Brian Mast

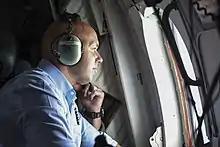
Mast participating in an overflight assessment with the Coast Guard during Hurricane Irma

Mast was sworn in on January 3, 2017. He was a member of the Republican Main Street Partnership and the Climate Solutions Caucus.